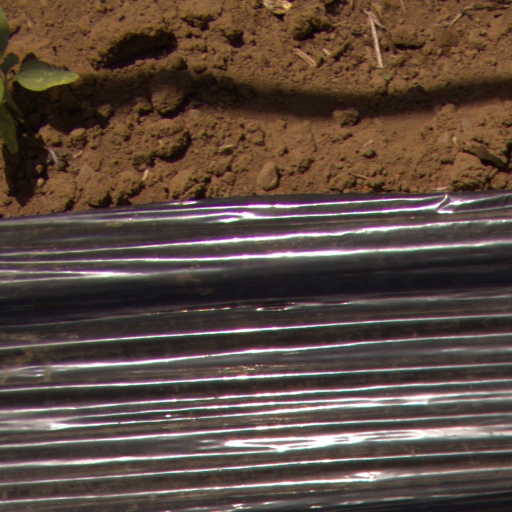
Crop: Jerusalem artichoke